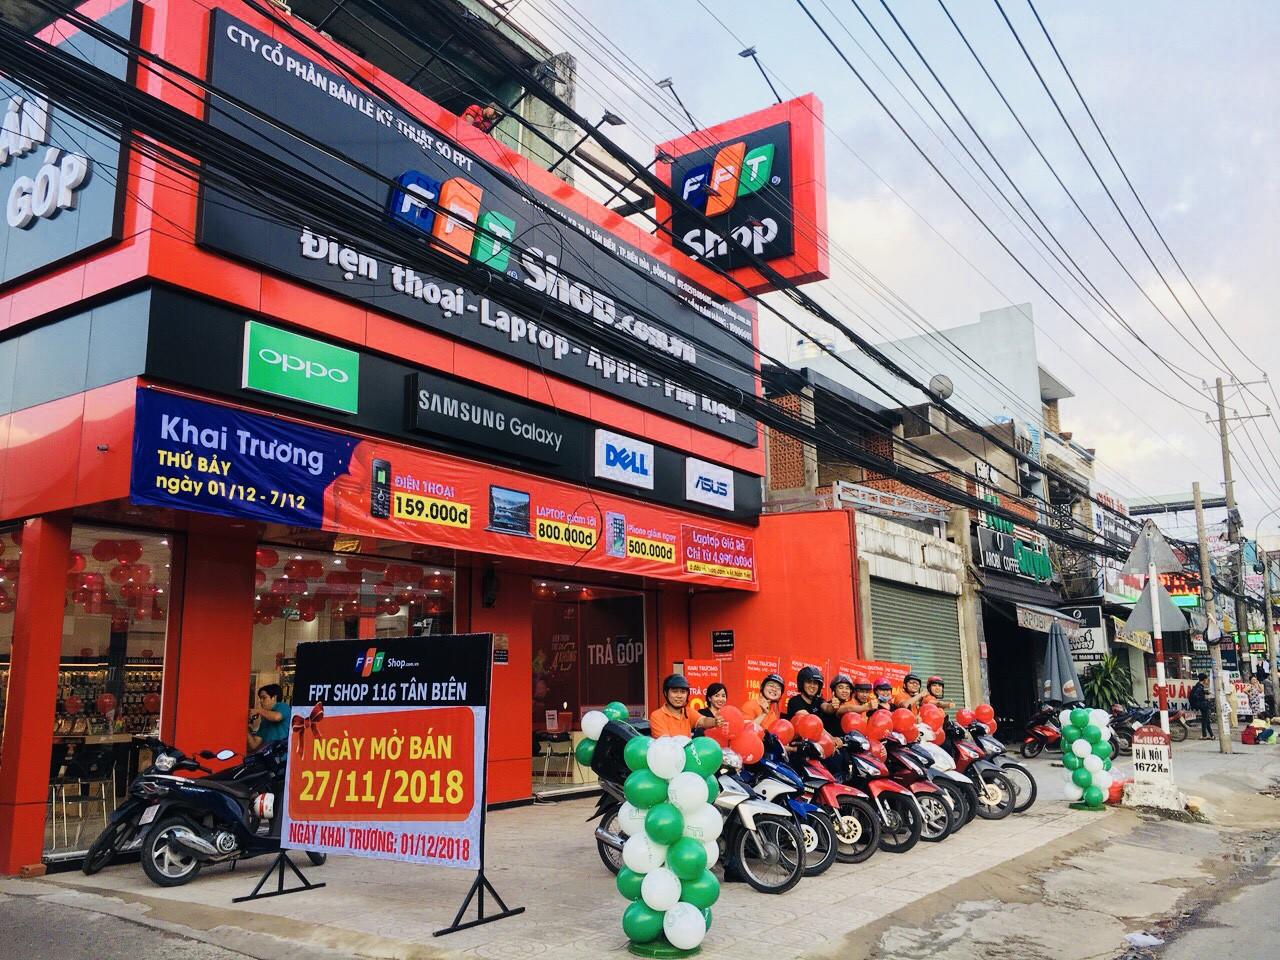
có những chùm bong bóng ở hai bên của dàn xe máy